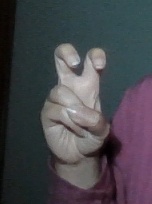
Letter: toot